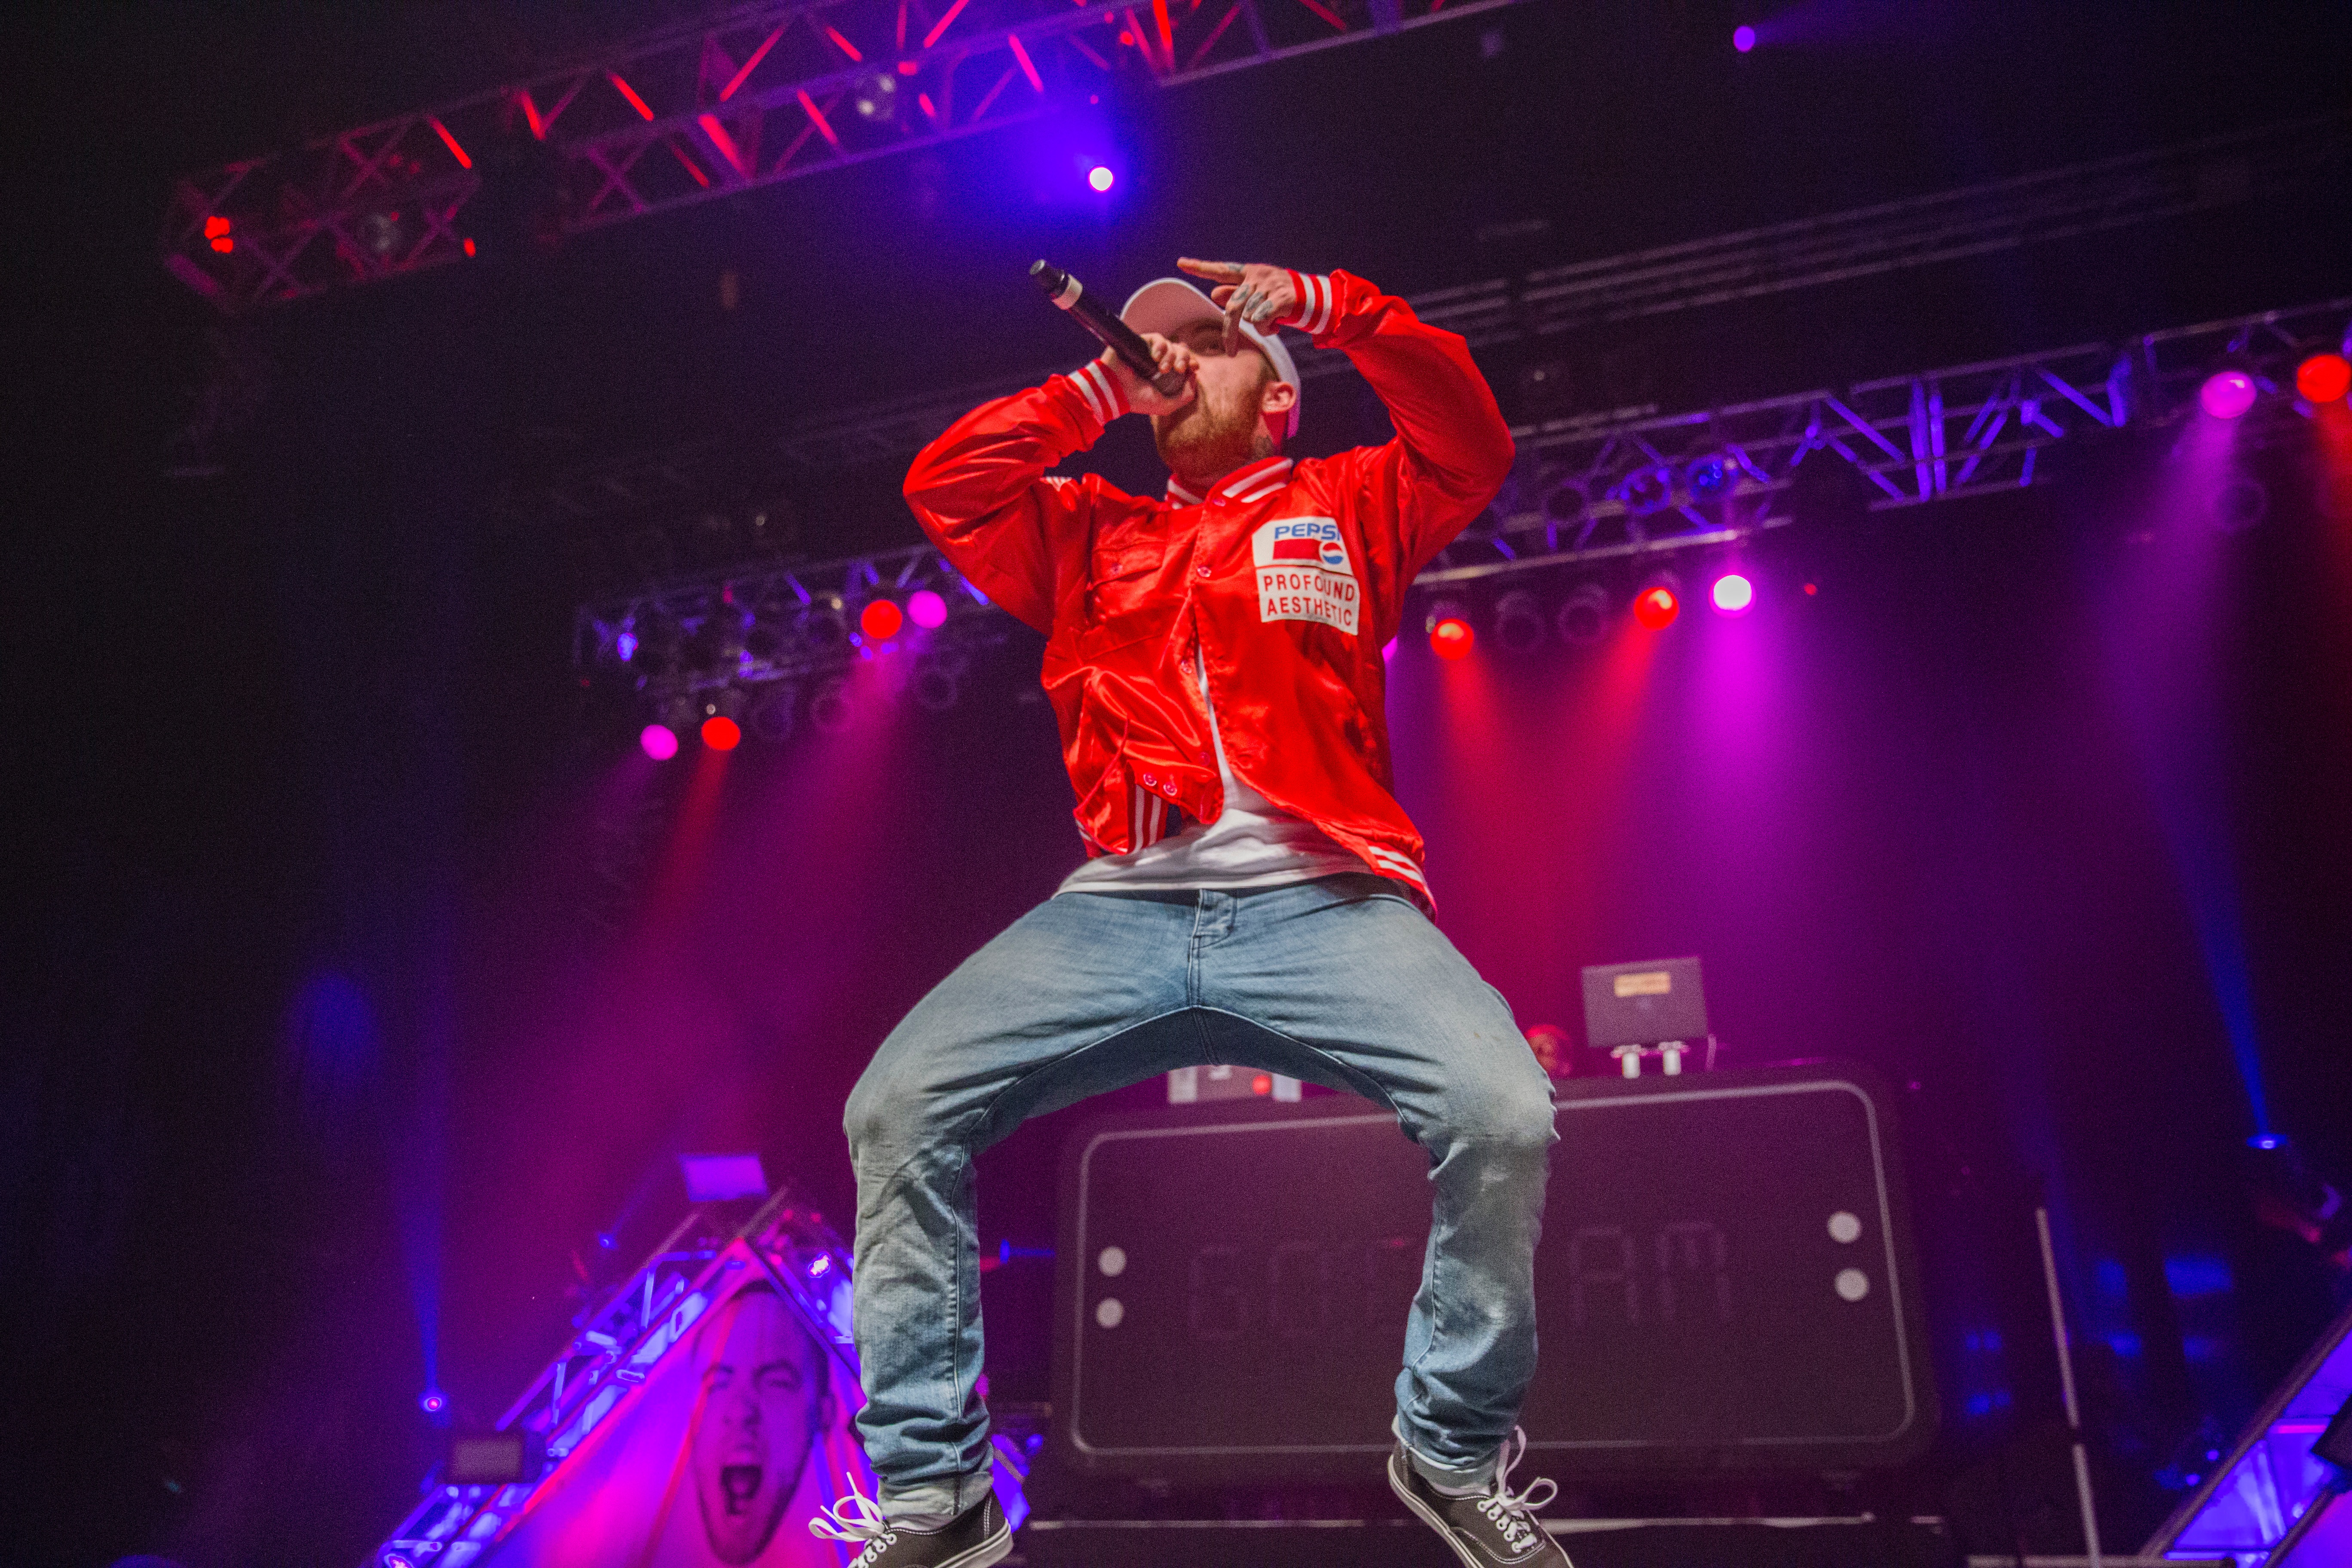
person, music, concert, artist, rapper, performance art, stage, performance, bassist, event, guitarist, entertainment, nightclub, performing arts, rock concert, musical theatre